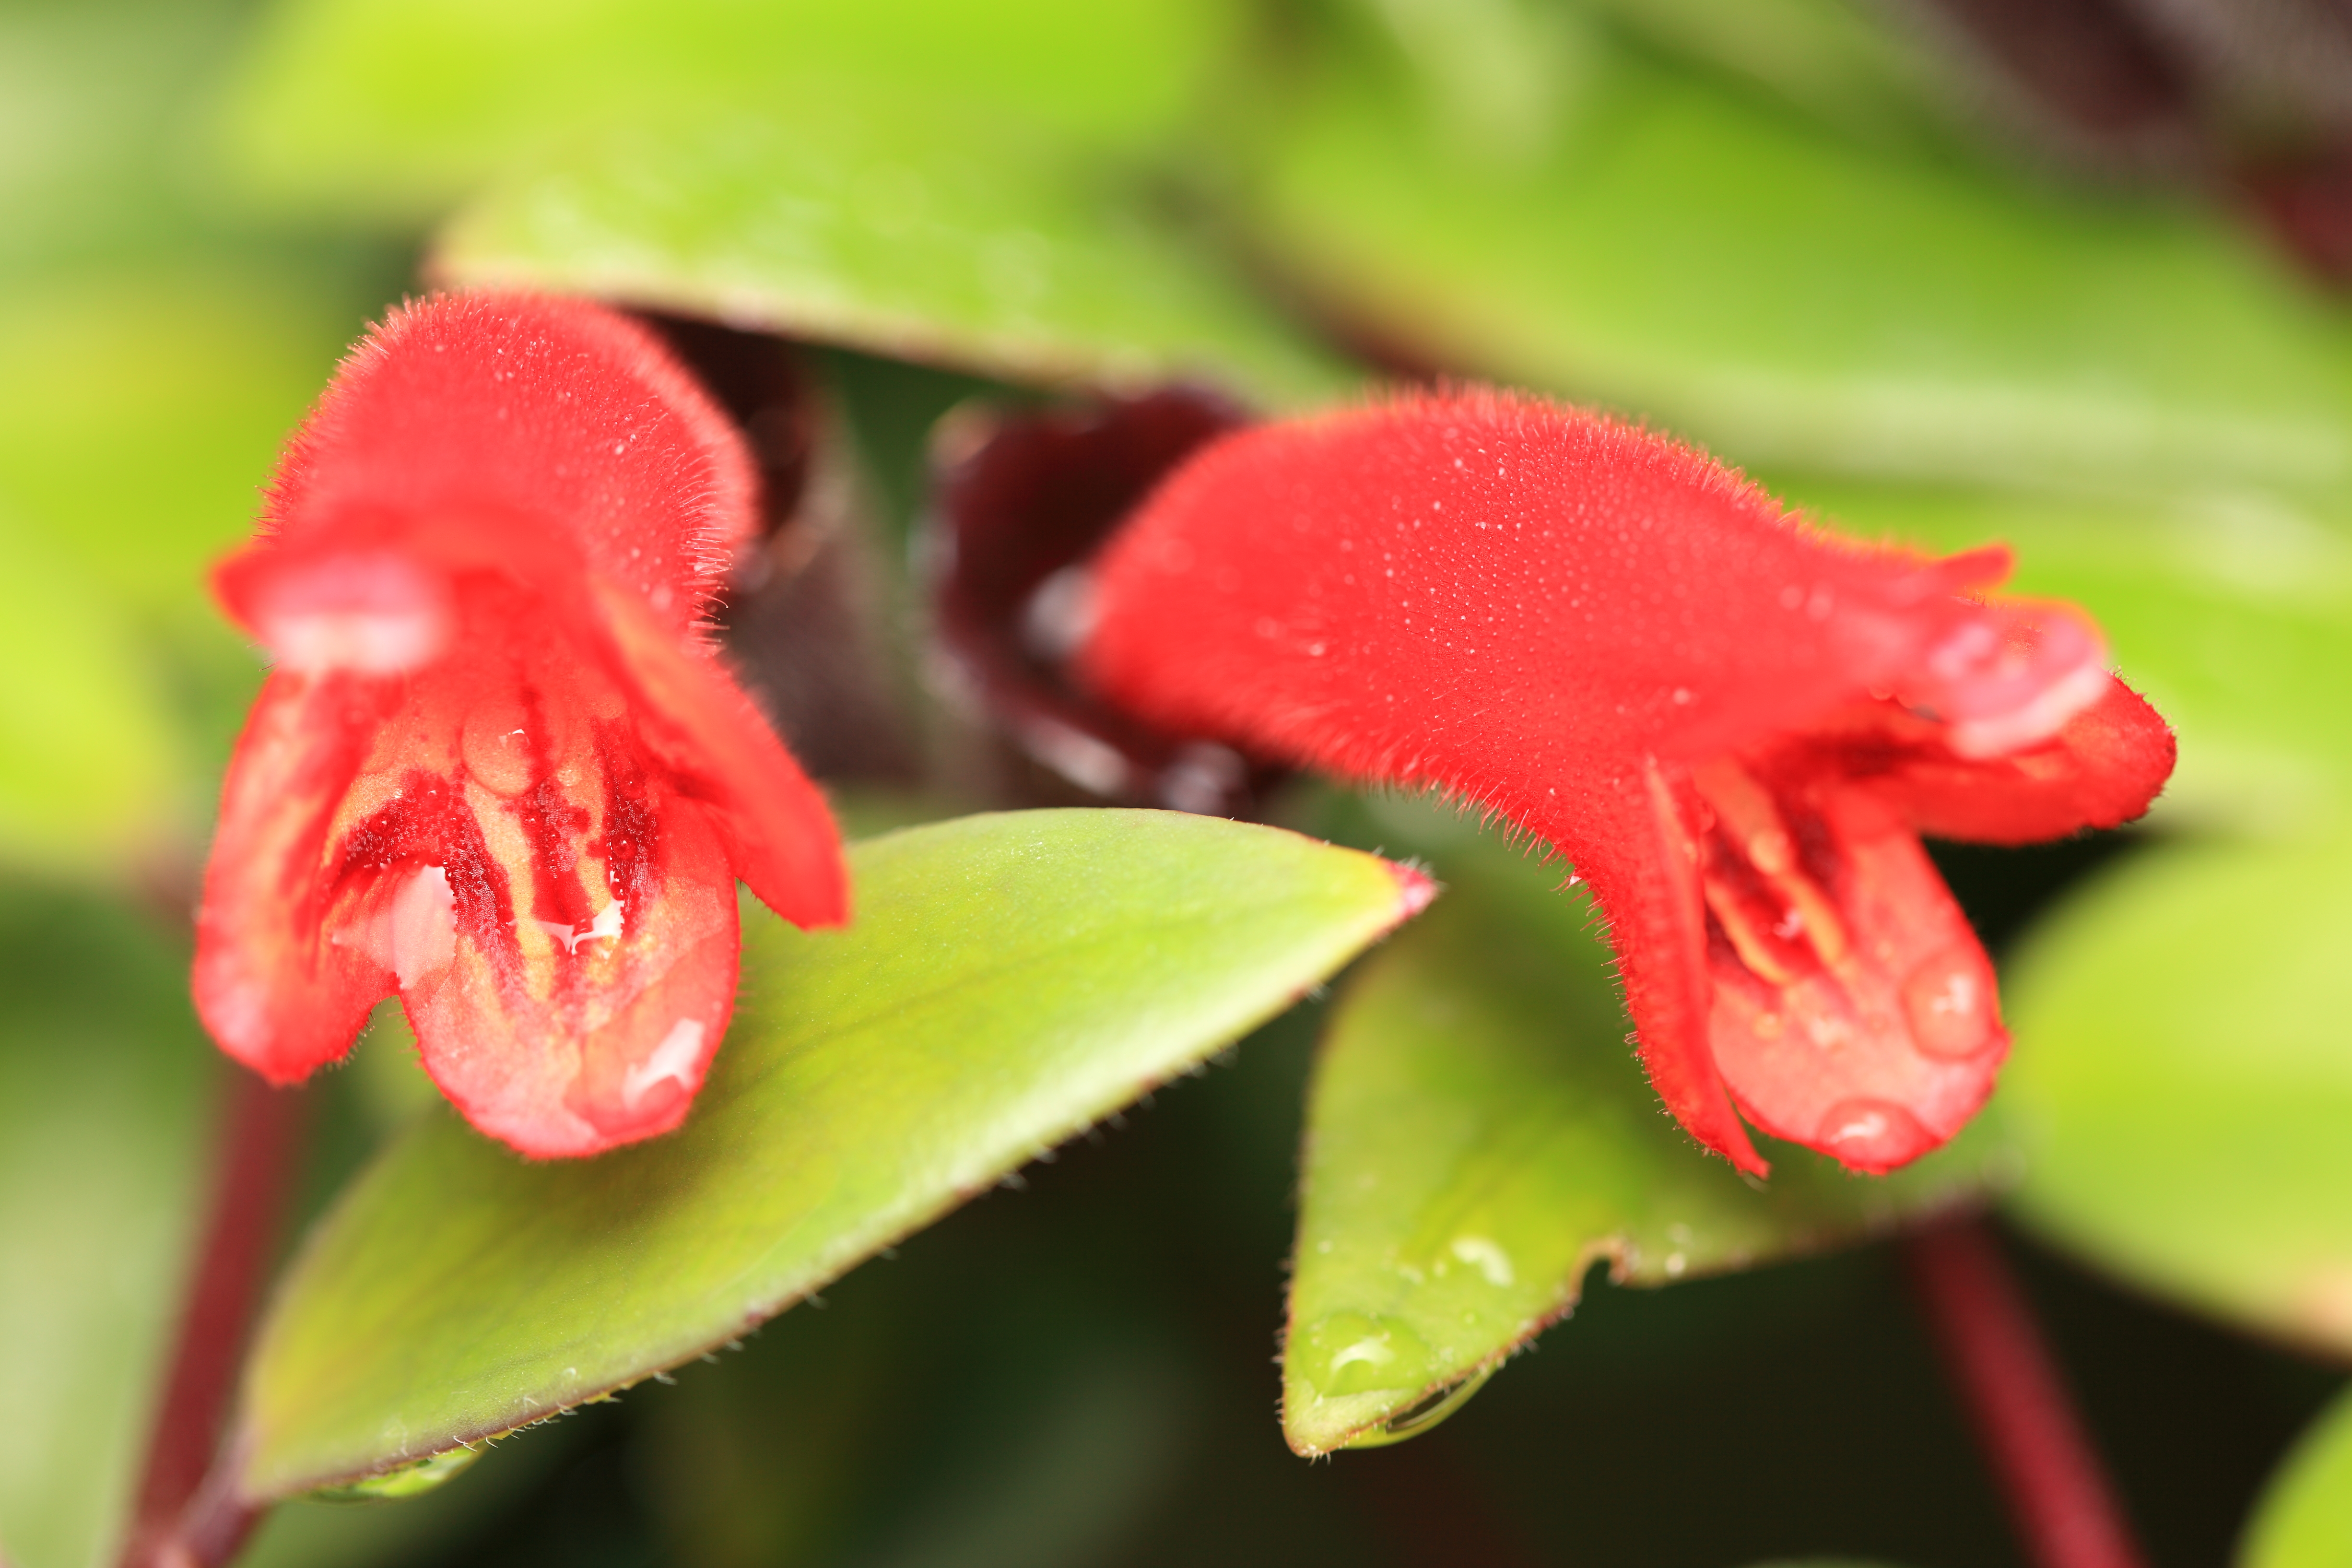
blossom, plant, photography, leaf, flower, petal, green, high, red, botany, flora, wildflower, close up, shrub, 5d, hires, markii, hi, res, resolution, lipstick, aeschynanthus, radicans, macro photography, flowering plant, plant stem, land plant